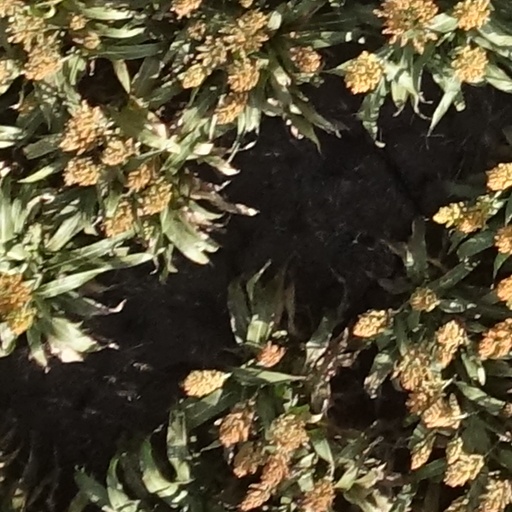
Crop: sorghum